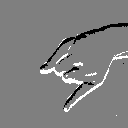
ASL letter: j